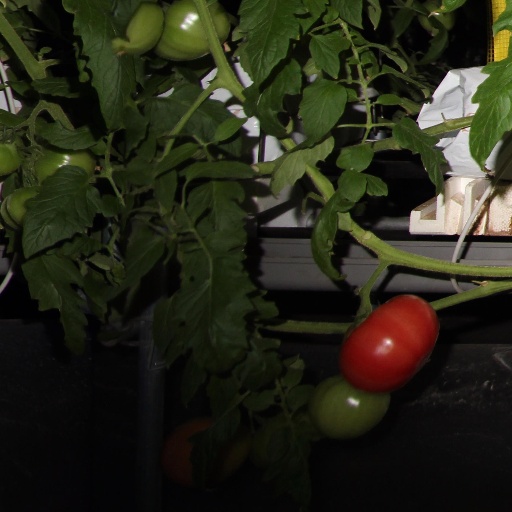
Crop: tomato